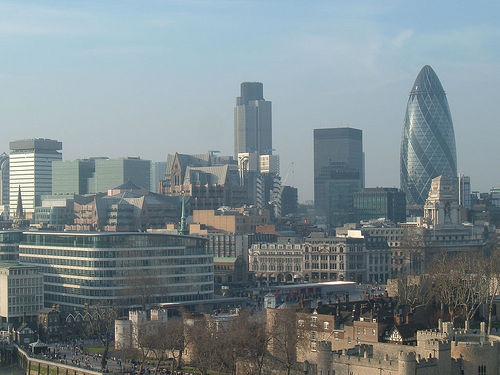
Weather: sun or clear